Barranquilla

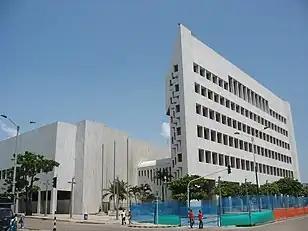
Banco de la República

In Barranquilla are the most important regional headquarters of many Colombian state entities, which are intended to develop programs and strategies defined by national guidelines. Aside from the Judiciary and Superior courts of Barranquilla these include the Attorney General's Office, Attorney General's Office, Comptroller General's Office, the Administrative Security Department, National Apprenticeship Service, the National Civil Registry, National Police, Army, Superintendent of Public Services Ombudsman, Telecom, Instituto de Seguros Sociales (ISS), Instituto Colombiano de Bienestar Familiar, Colombian Institute of Educational Credit and Technical Studies Abroad Solidarity Network, National Bureau of Statistics, Chamber of Commerce, Bureau of Revenue and Customs (DIAN) Banco de la República, the Colombian Air Force), Navy, Codazzi, the Supreme Judicial Council, National Compensation Fund (Cajanal), among others.